Central Coast (New South Wales)

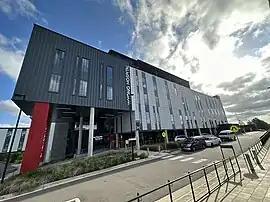
Emergency department at Wyong Hospital

The Central Coast has two large public hospitals with emergency departments. The Gosford Hospital is the largest hospital in the region that is located near the Gosford CBD with 460 beds, Wyong Hospital is the second largest hospital of the Central Coast which has 274 beds, it is located at Hamlyn Terrace that is approximately north of the Wyong town centre, along the Pacific Highway with 274 beds. Additionally, there is a small public hospital in Woy Woy and a Health Care Centre at Long Jetty. The largest private hospital on the Central Coast is Gosford Private Hospital located at North Gosford. Brisbane Waters Private in Woy Woy, Tuggerah Lakes Private at Kanwal and Berkeley Vale Private are also major healthcare providers. The region has 21 aged care facilities. New South Wales Ambulance has seven ambulance stations on the Central Coast located at Bateau Bay, Doyalson, Ettalong, Point Clare, Terrigal, Toukley and Wyong.